David B. Birney

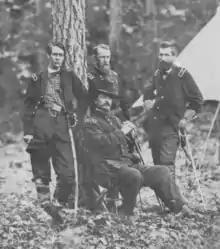
Birney (center standing), with his II corps commander Hancock and fellow division commanders Barlow and Gibbon during the Wilderness campaign

Birney entered the Union army just after Fort Sumter as lieutenant colonel of the 23rd Pennsylvania Volunteer Infantry, a unit he raised largely at his own expense. Just prior to the war he had been studying military texts in preparation for such a role. He was promoted to colonel on August 31, 1861, and to brigadier general on February 17, 1862, clearly benefiting from political influences, not military merit. He commanded a brigade in Brig. Gen. Philip Kearny's division of the III Corps, which he led through the Peninsula Campaign. At the Battle of Seven Pines he was accused of disobeying an order from his corps commander, Maj. Gen. Samuel P. Heintzelman, allegedly for "halting his command a mile from the enemy." But this was simply a matter of orders misunderstood. Birney was court-martialed, but with strong positive testimony from Kearny, he was acquitted and restored to command.